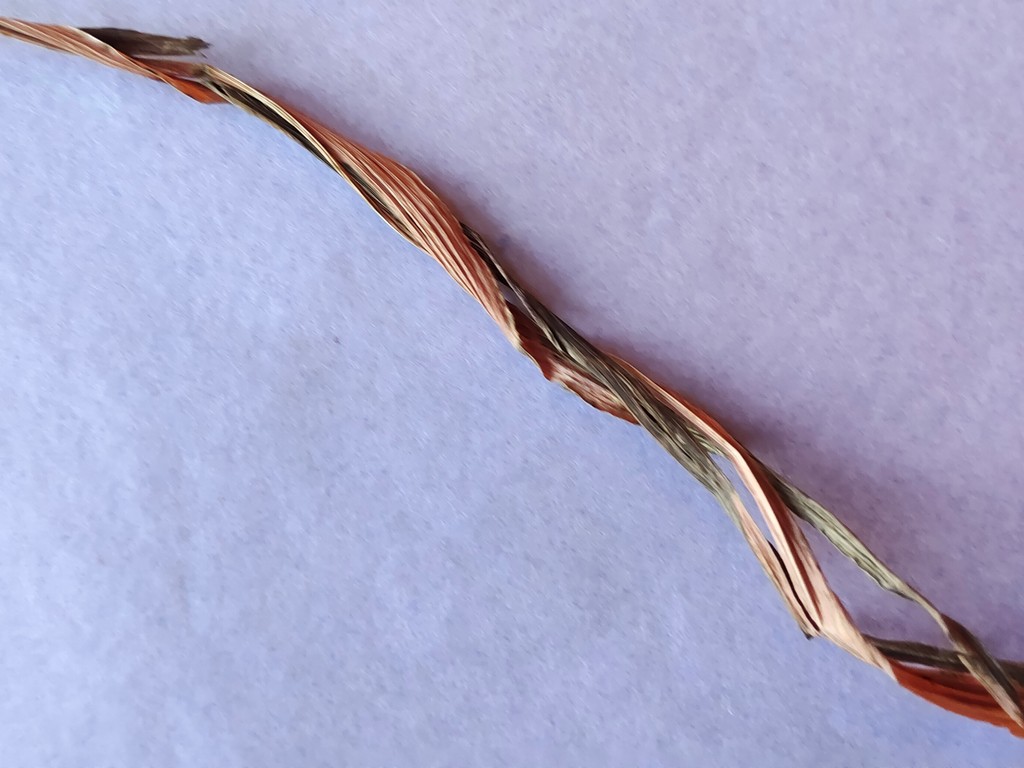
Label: Dried